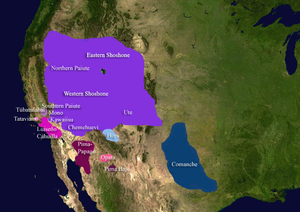
Uto-aztekiske sprogfamilie
Uto-aztekiske sprog i Nordamerika.
Den uto-aztekiske sprogfamilie er en nord- og mellemamerikansk sprogfamilie. Den hører til de ældste og største sprogfamilier blandt de oprindelige på det nordamerikanske kontinent, og den omfatter nu ca. 1,8 millioner mennesker, der taler ét eller flere af sprogene. Geografisk dækker sprogfamilien landområder fra USA-delstaten Oregon i nord til Panama i syd.